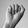
ASL letter: A